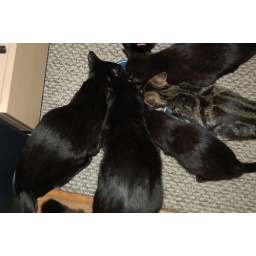
There is a water bowl under there somewhere!